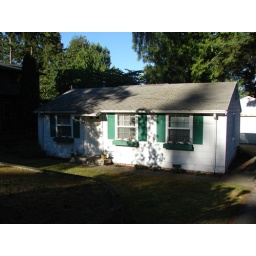
Our house is a very, very fine house, with one dog in the yard ...